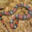
Label: snake